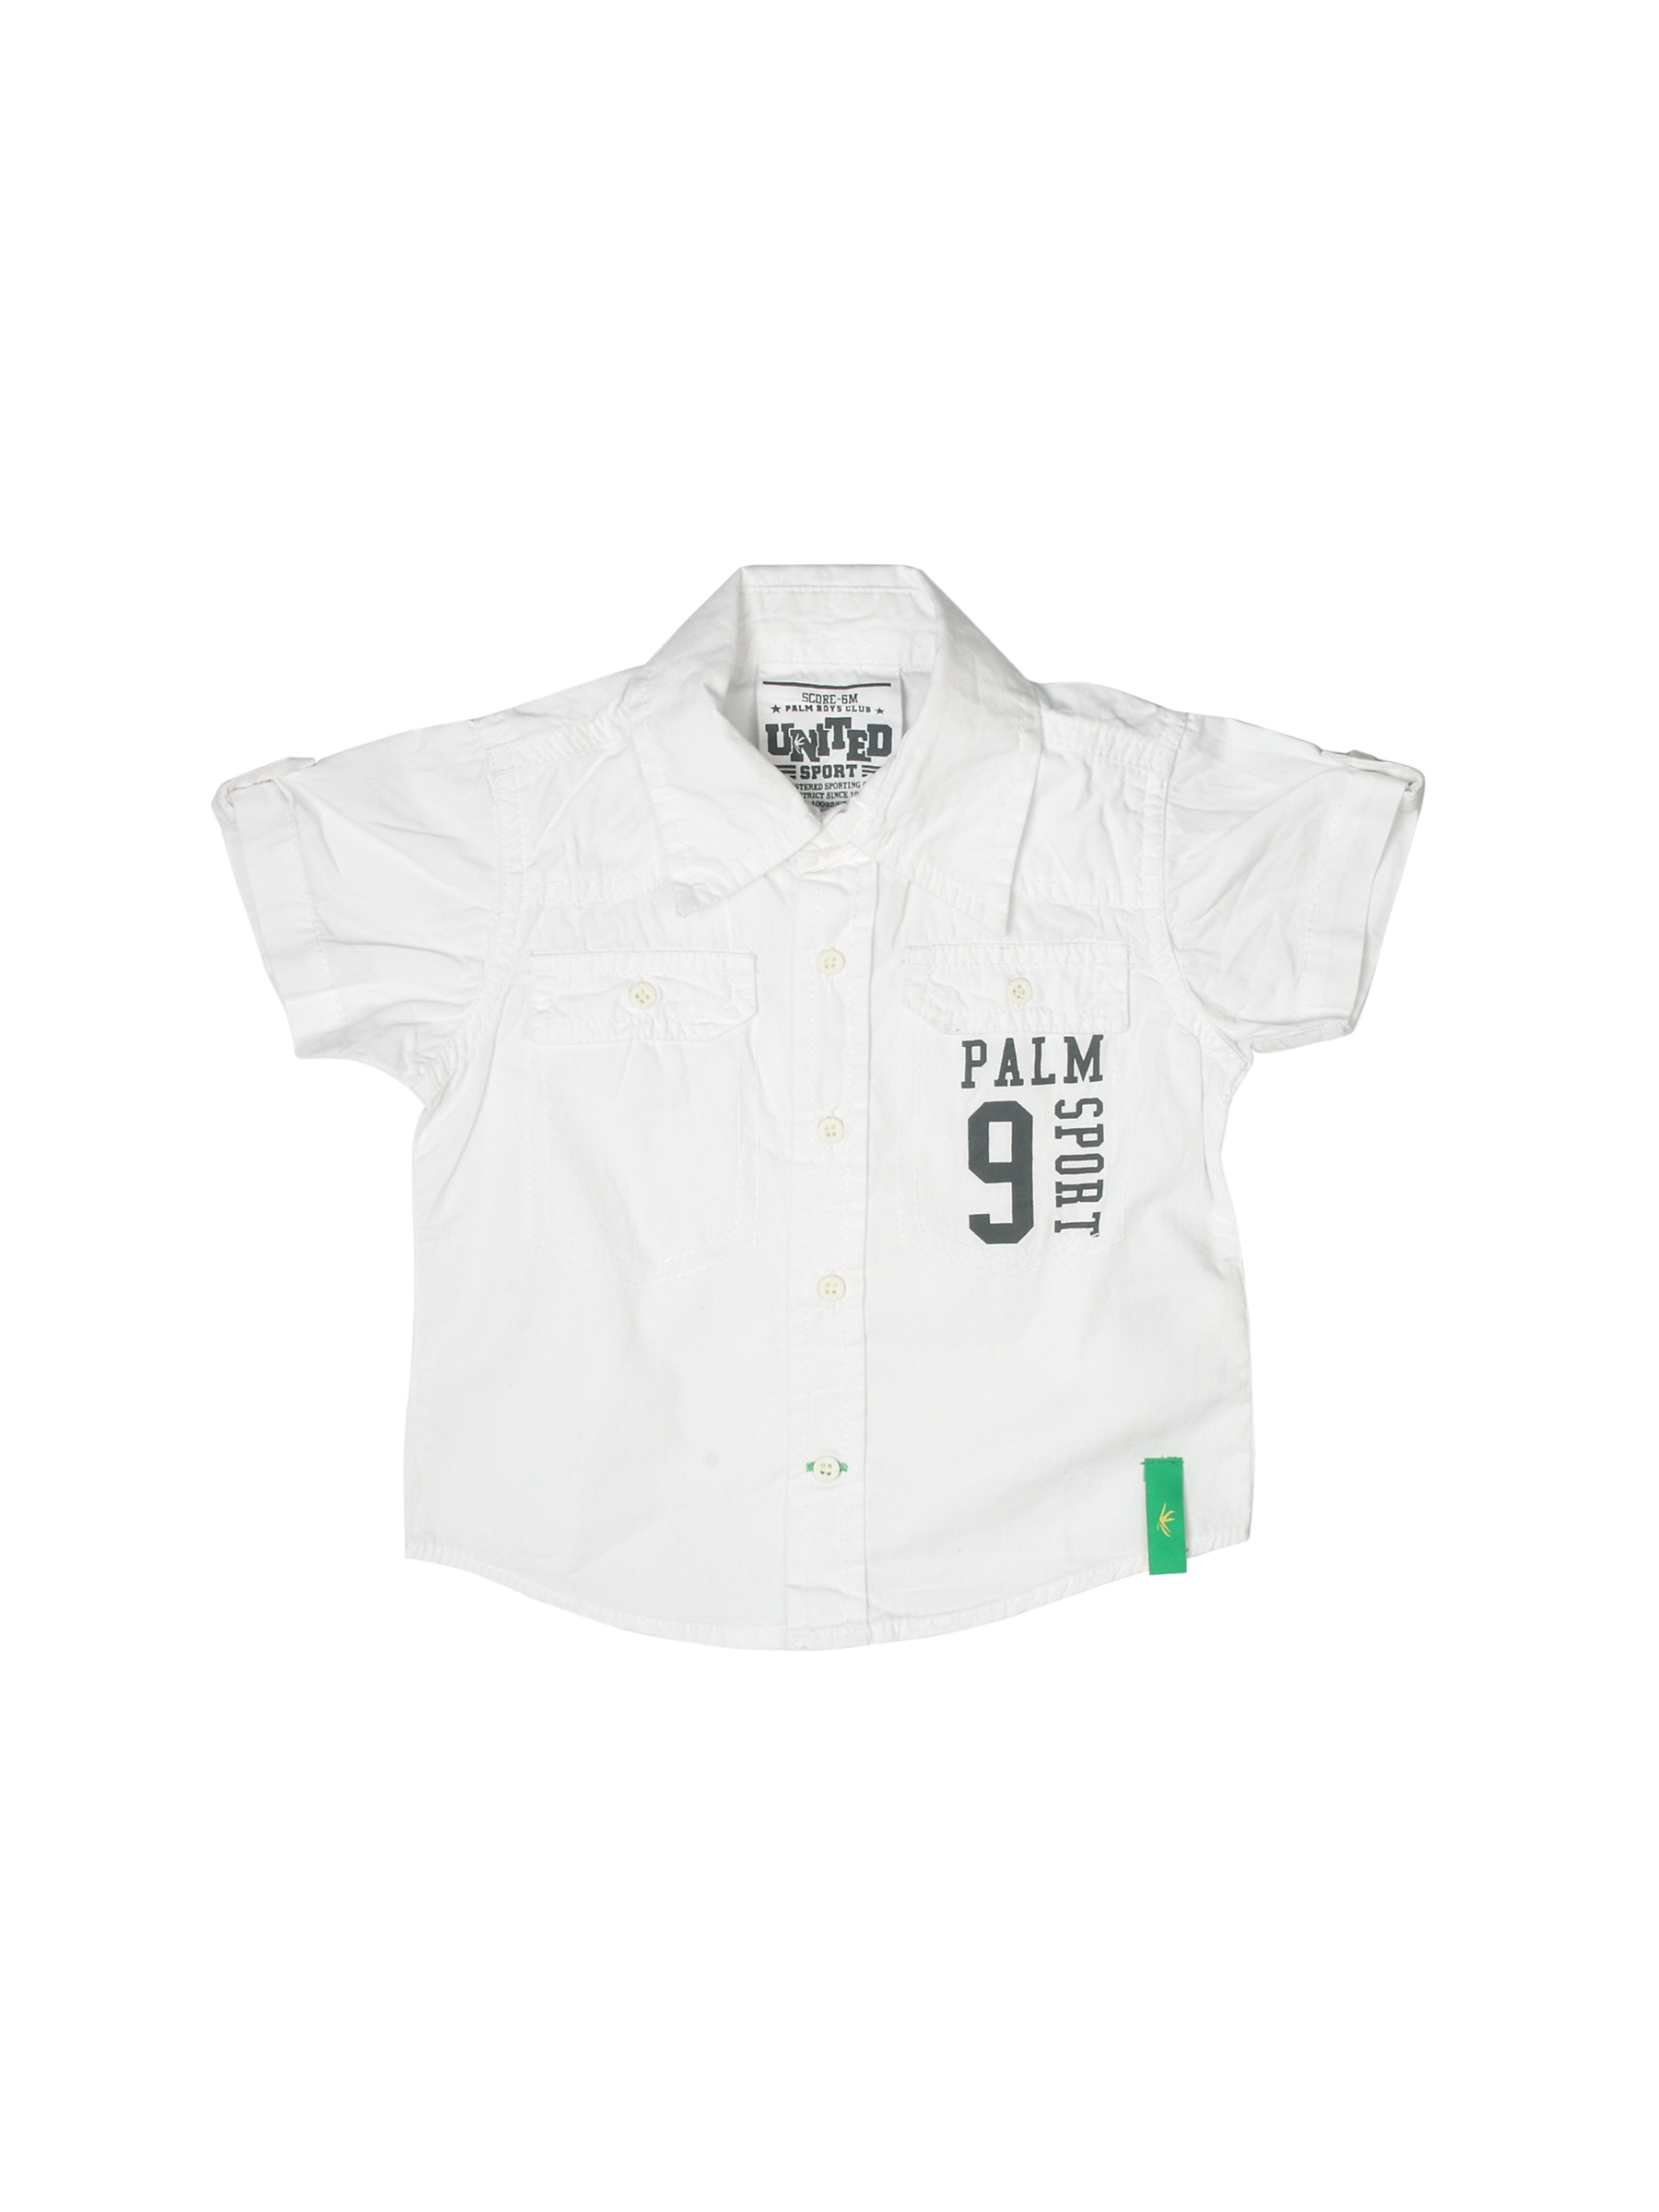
Gini and Jony Boys White Shirt
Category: Apparel / Topwear / Shirts
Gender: Boys
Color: White
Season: Summer 2012
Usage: Casual